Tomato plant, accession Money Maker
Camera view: bottom (45 deg); turntable rotation: 180 degrees
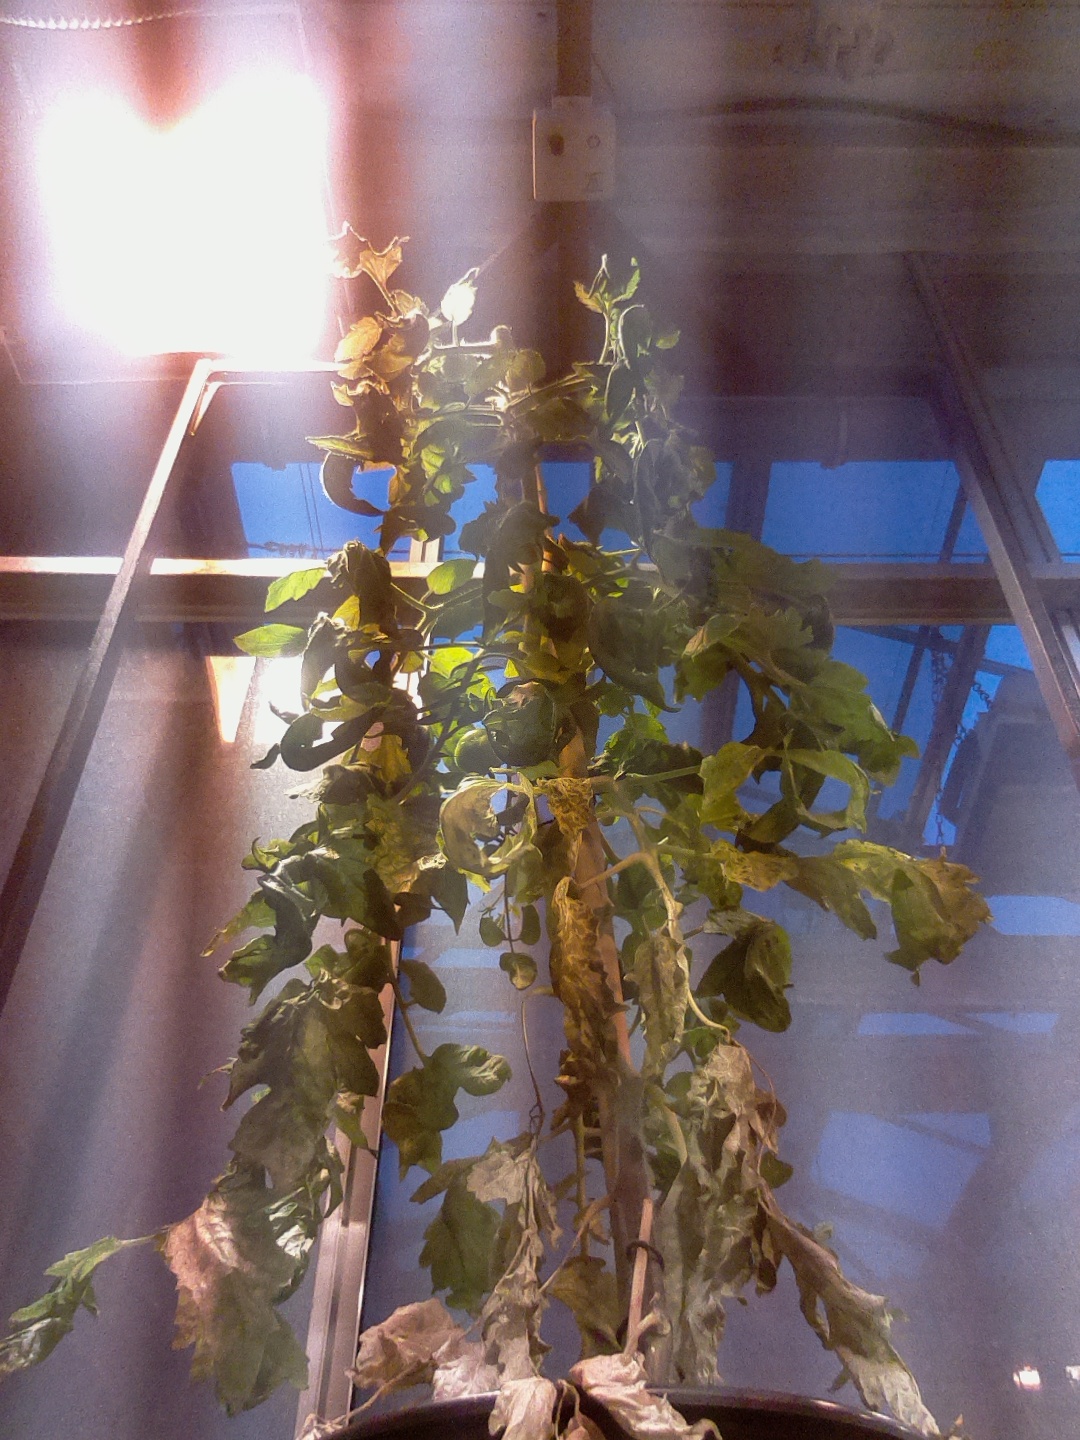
BBCH growth stage 74: 40%-50% of final fruit size